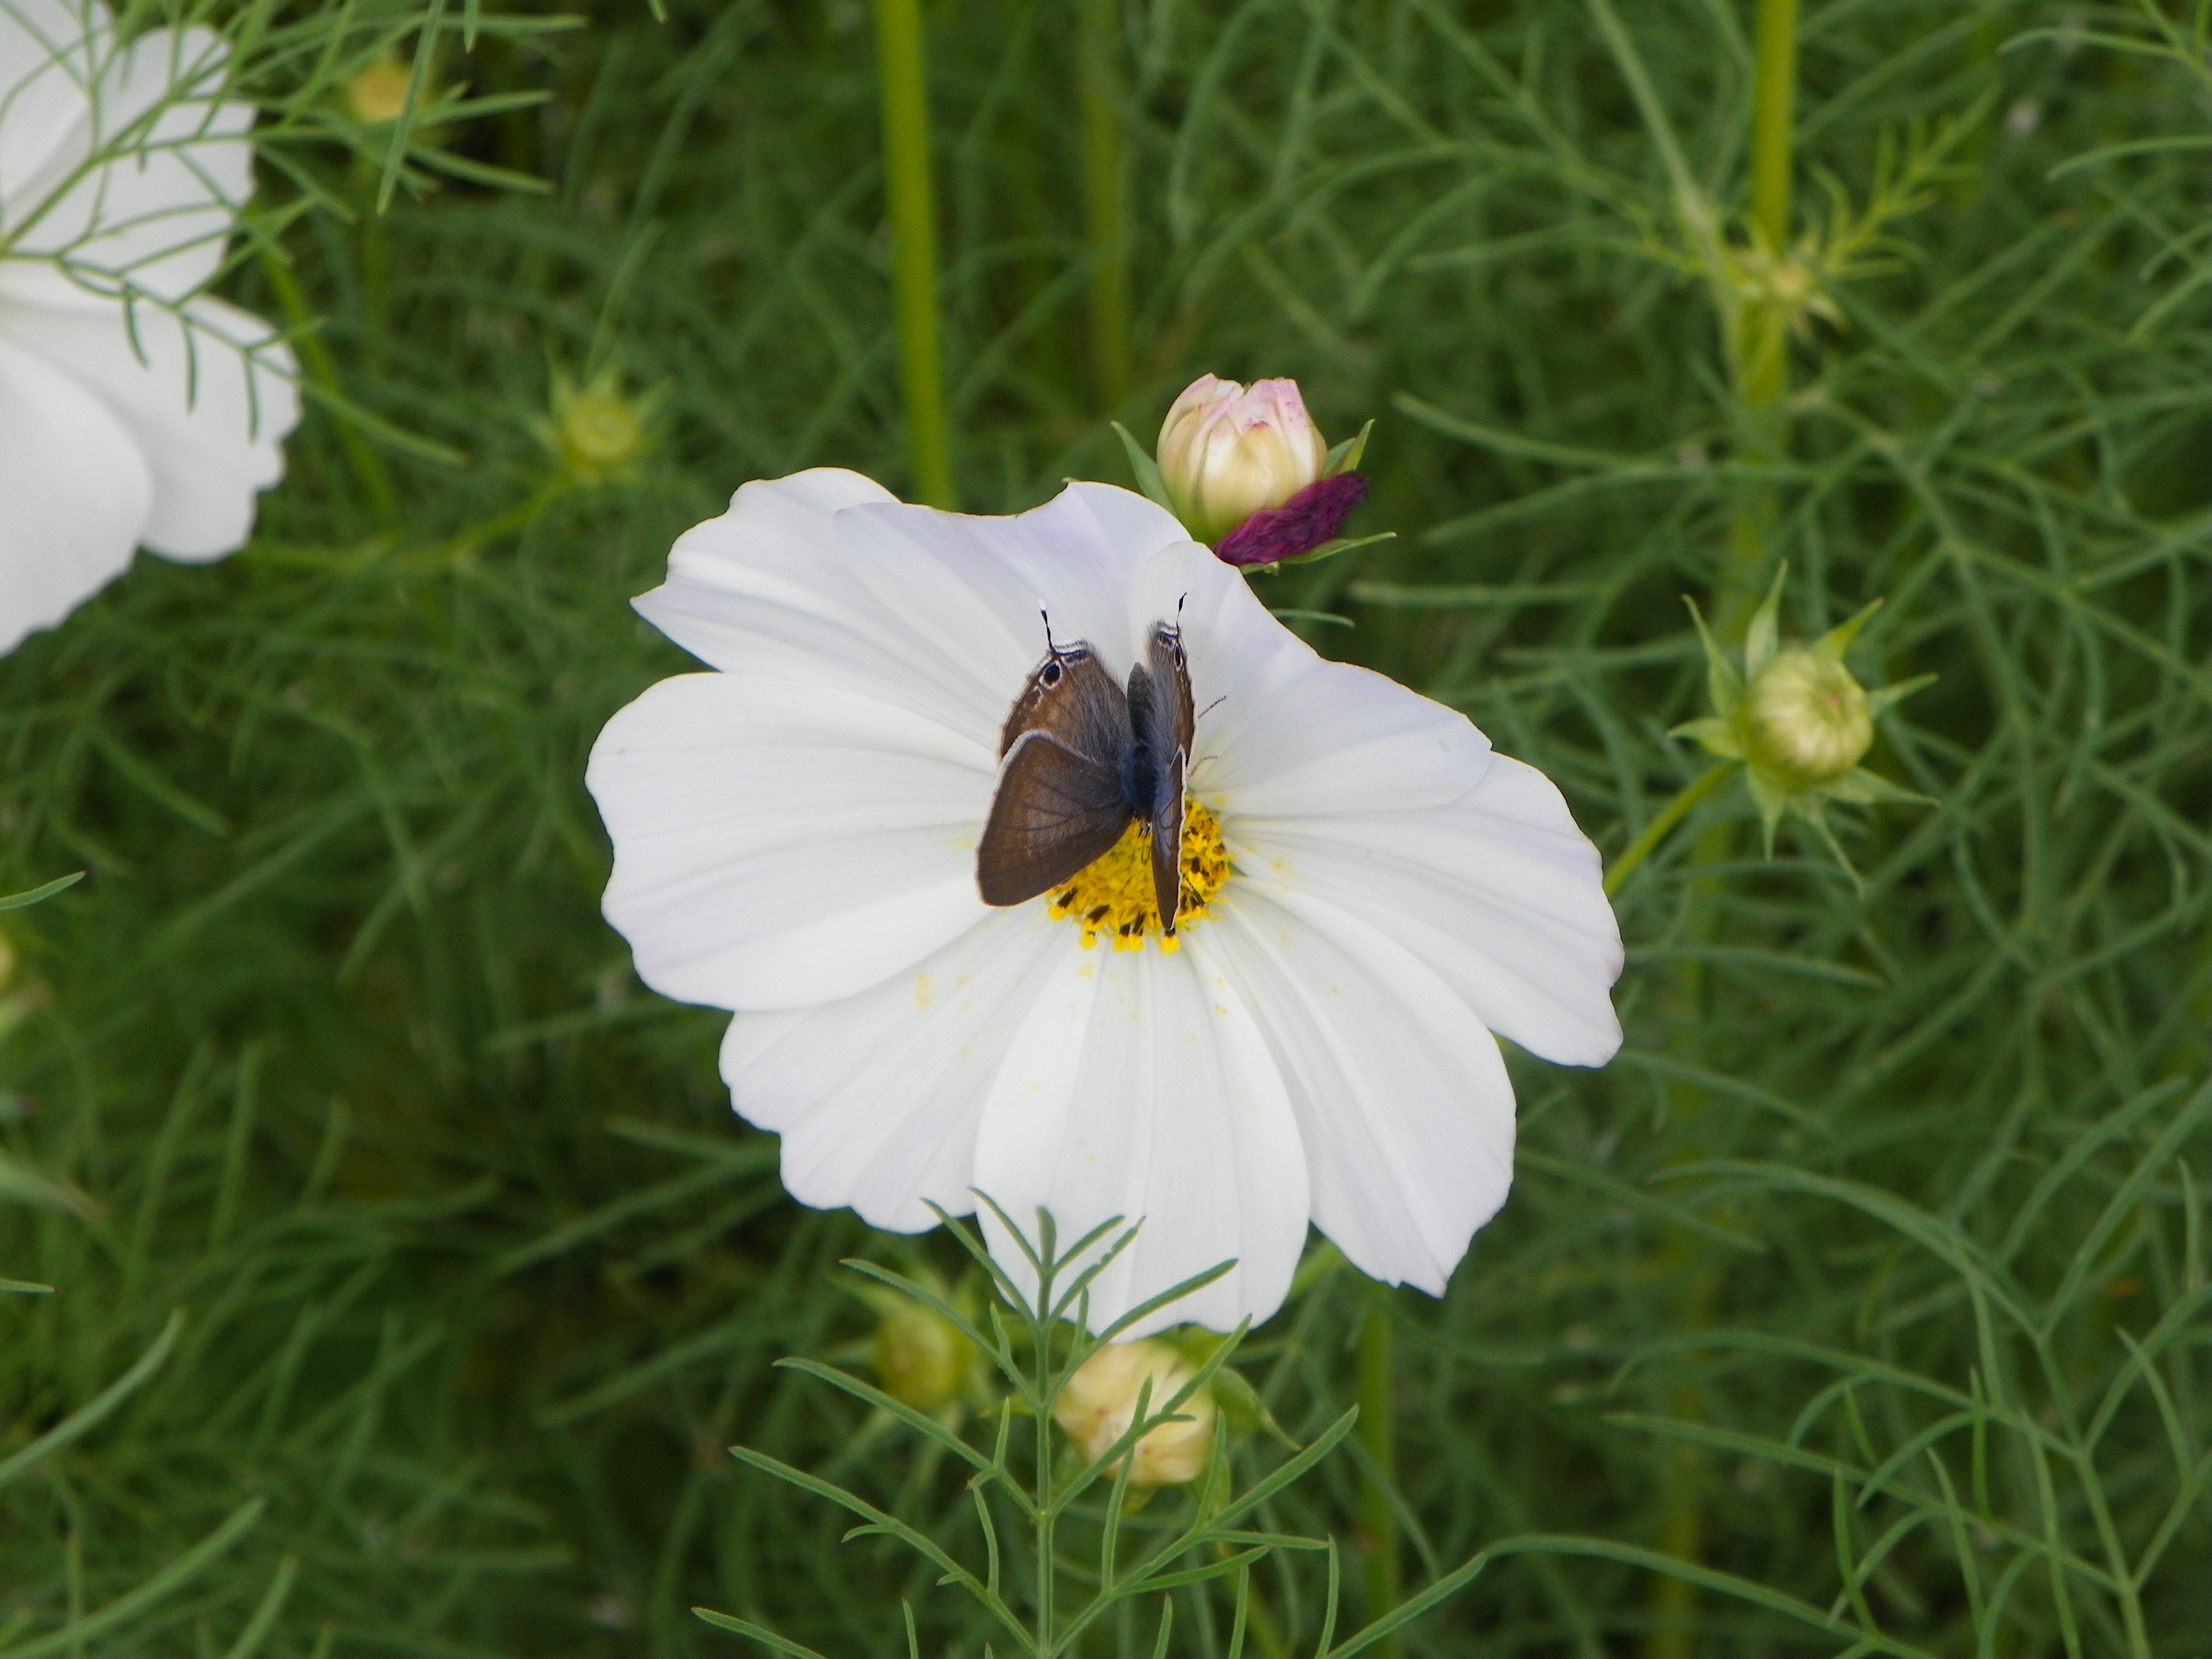
grass, plant, meadow, cosmos, flower, petal, daisy, dance, botany, butterfly, flora, wildflower, macro photography, flowering plant, daisy family, oxeye daisy, land plant, garden cosmos